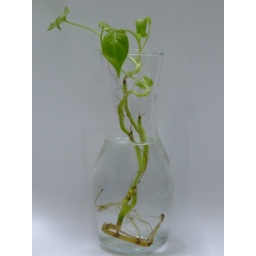
This plant grows right next to me in my office